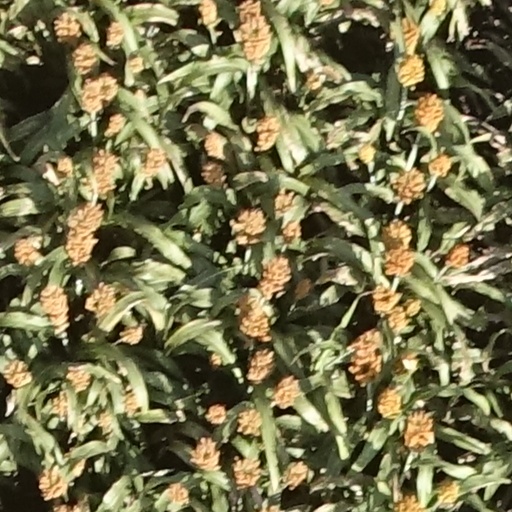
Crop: sorghum